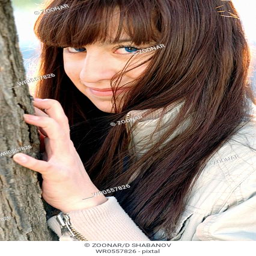
young pretty woman at the autumn park